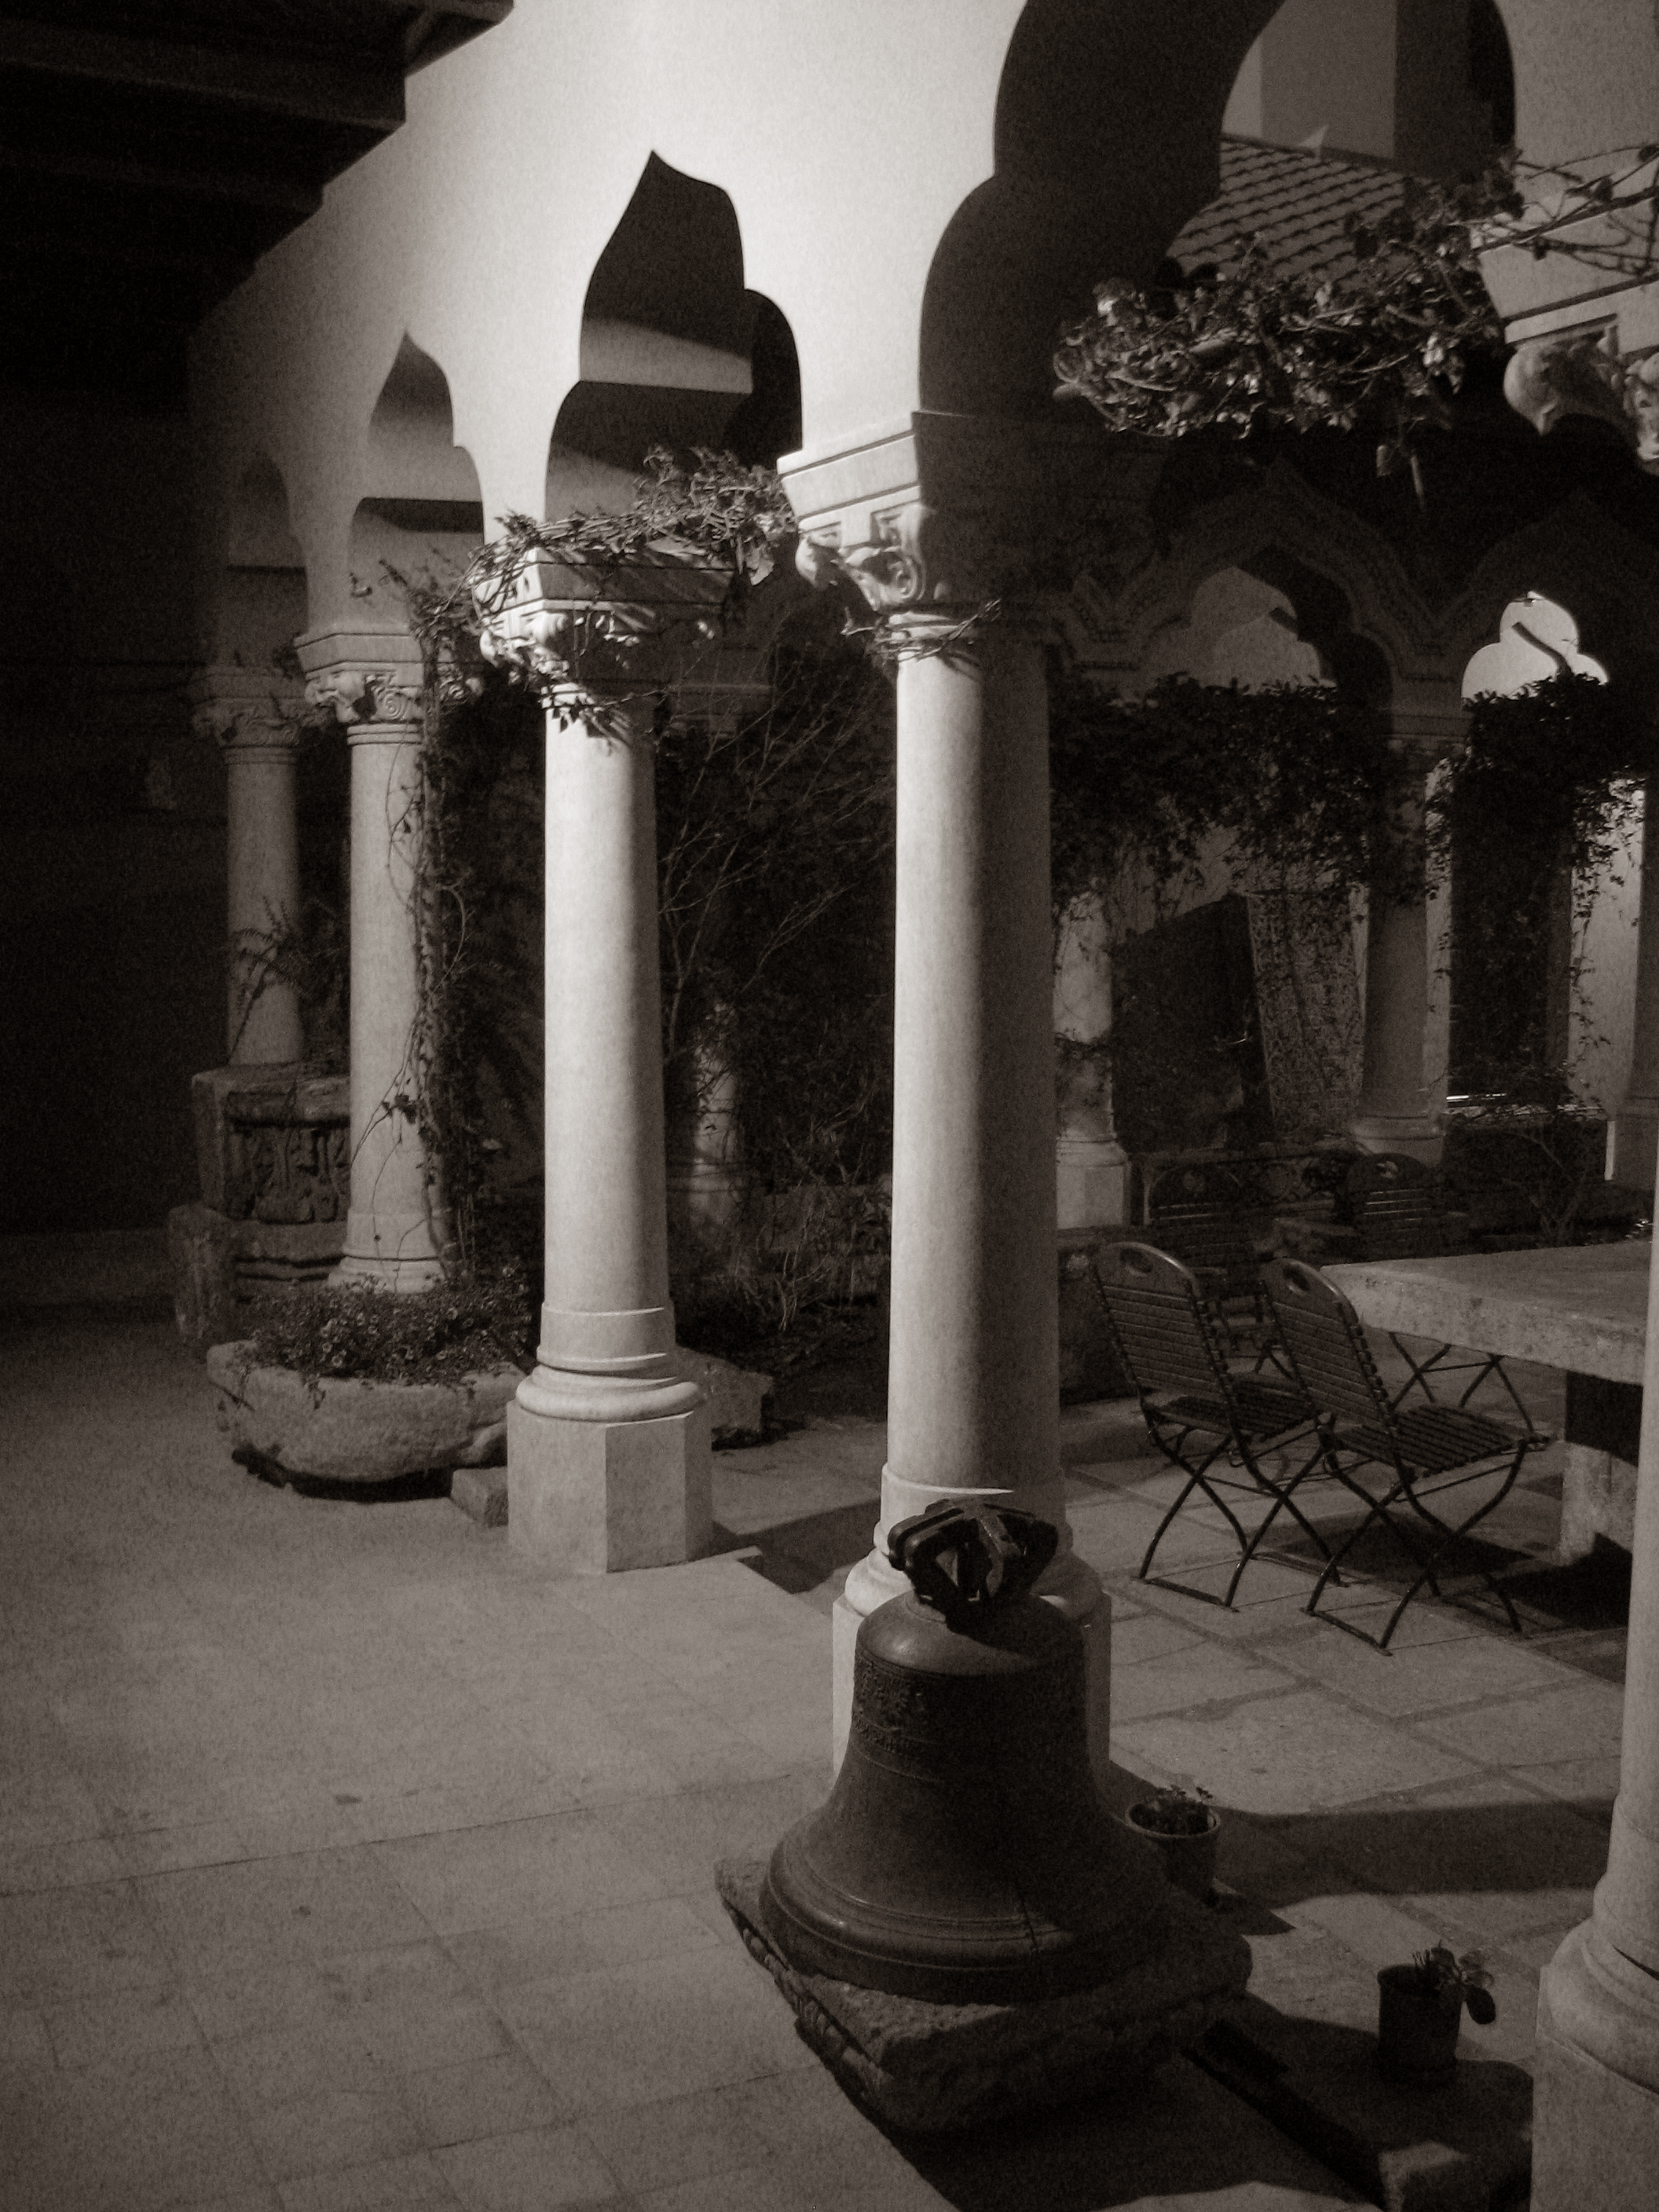
black and white, architecture, structure, white, photography, monument, photo, europe, statue, arch, architect, column, church, black, monochrome, lighting, photos, sculpture, capital, de, courtyard, temple, monastery, photograph, iglesia, eglise, fotografie, history, christianity, romana, style, arc, orthodox, revival, eastern, shape, platinumphoto, romania, bukarest, bucharest, rumania, roumanie, convent, bor, chiesa, biserica, arhitectura, orthodoxy, arhitect, romanian, ortodoxa, patrimoniu, ortodox, manastirea, manastire, cladire, capitel, bucuresti, curte, mincu, ion, centrulvechi, lipscani, ionmincu, 1908, lmibiiaa19464, stavro, neoromanian, neoromanesc, stavropoleos, brancovenesc, bucarest, neoromanianstyle, rumana, romanianrevival, porticieporticati, monochrome photography, ancient history